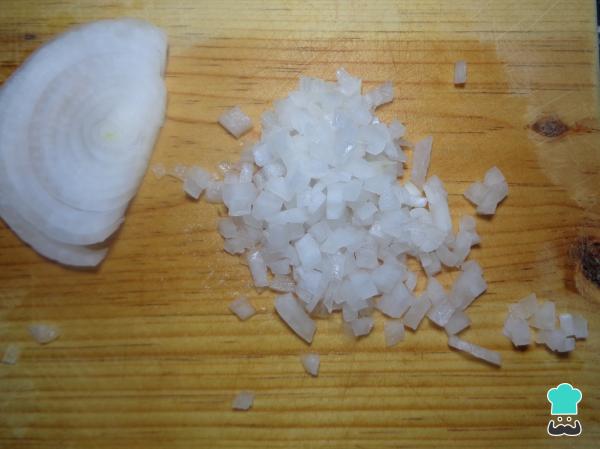
Mientras tanto nos ponemos a picar finamente la cebolla en pequeños cubos, como podemos observar en la imagen. También tomamos las rebanadas de jamón y de la misma forma las picamos en cubos de aproximadamente 1 cm de cada lado.